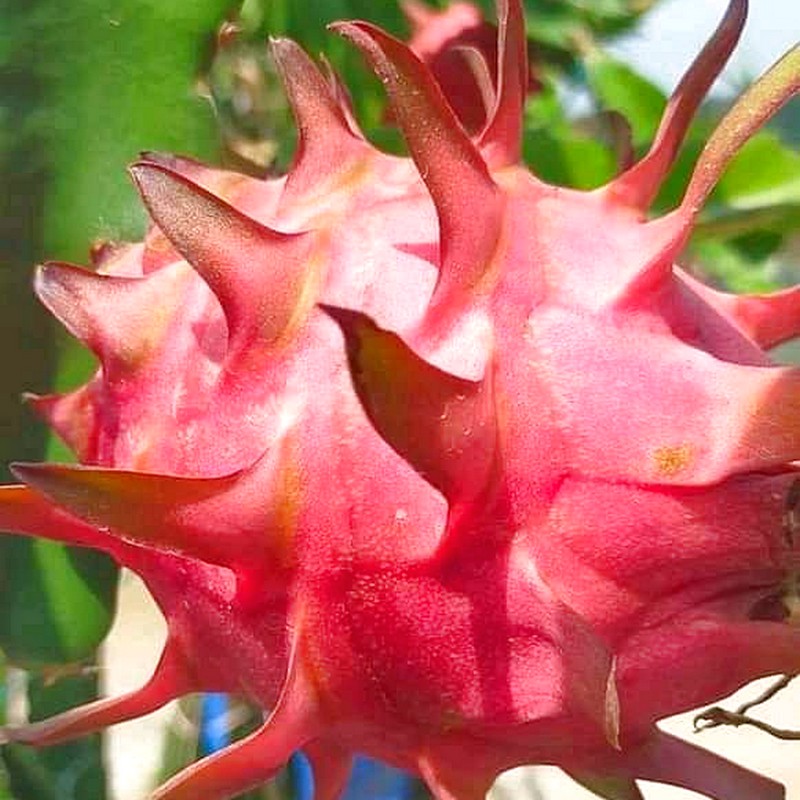
Label: Mature Dragon Fruit